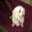
Label: dog